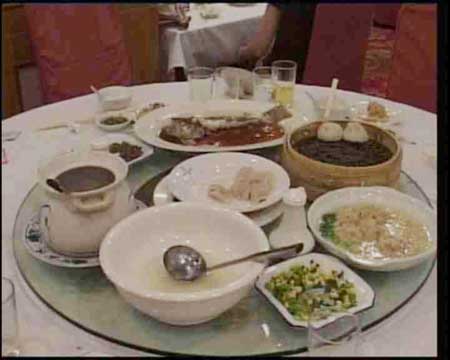
Label: trash